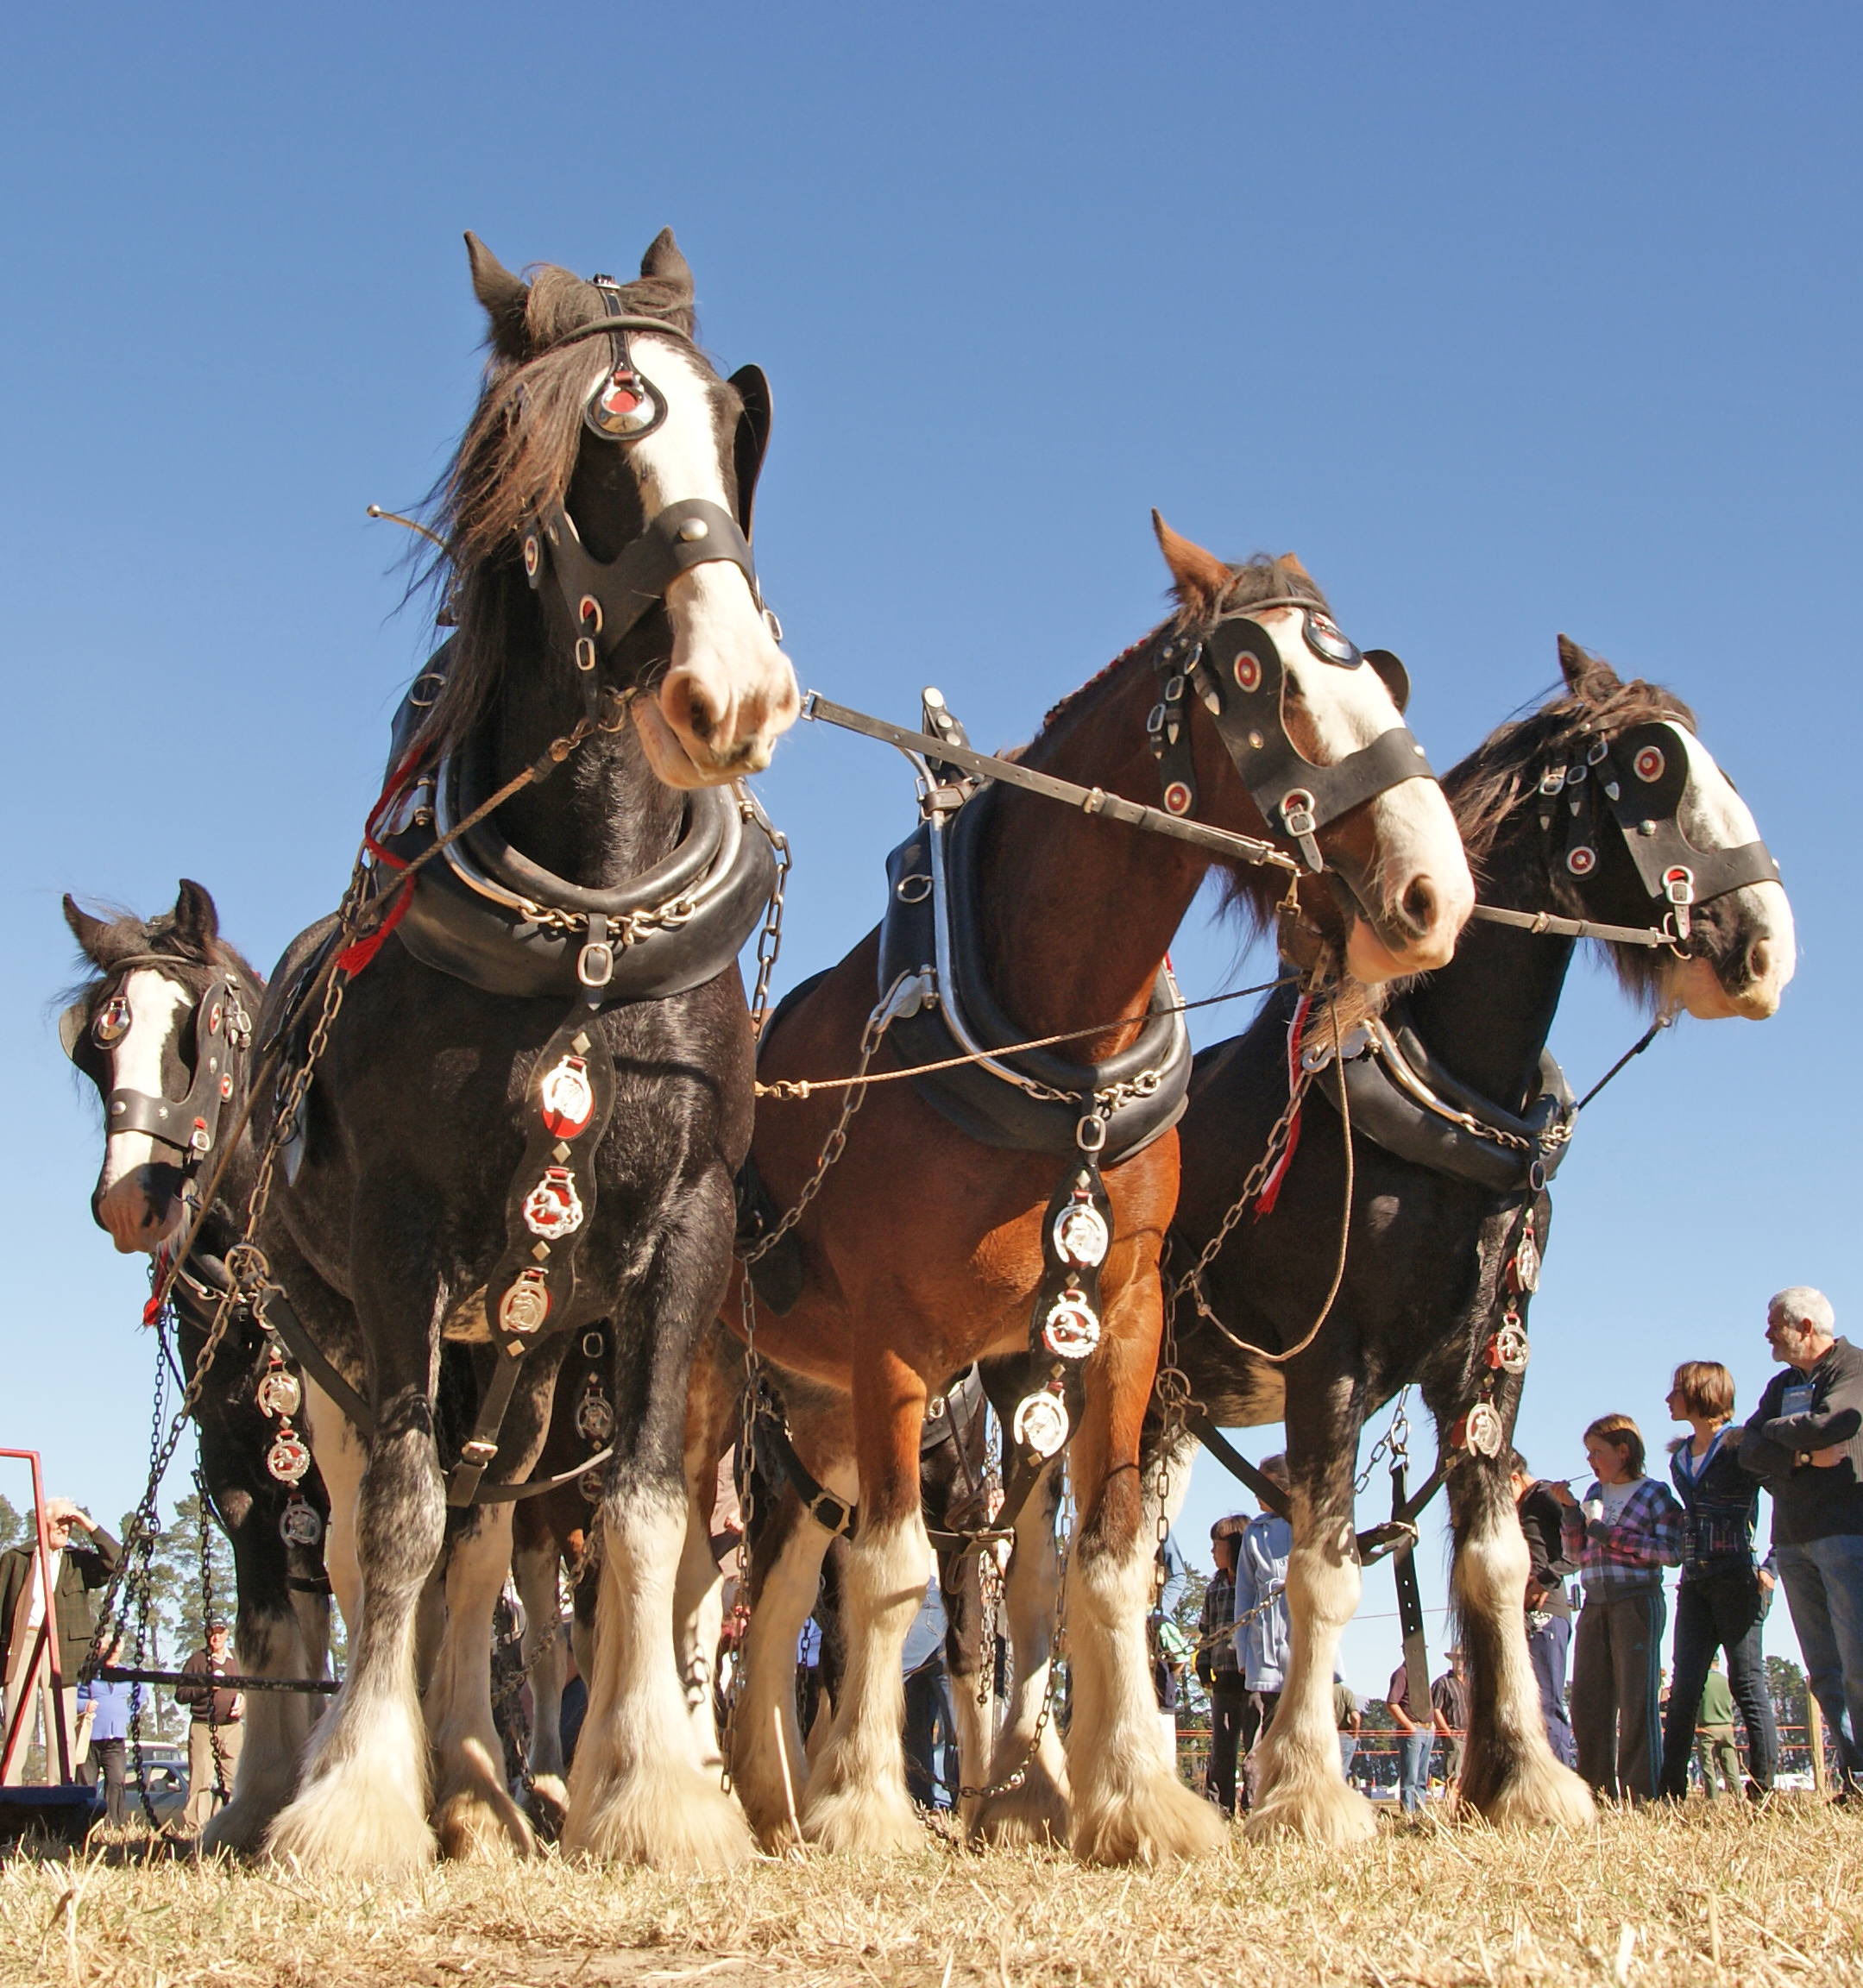
farming, vehicle, horse, horses, carriage, sonyalpha, ploughing, plowing, drafthorses, clydsdale, pack animal, horse like mammal, horse harness